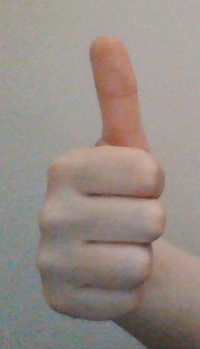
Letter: aleff